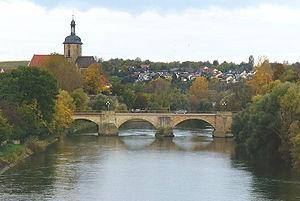
Lauffen am Neckar est une ville de Bade-Wurtemberg, située dans l'arrondissement de Heilbronn, dans la région de Heilbronn-Franconie et le district de Stuttgart. Elle est située sur la rivière Neckar, à 9 km au sud-ouest de Heilbronn. Sa population est de 11 058 habitants.